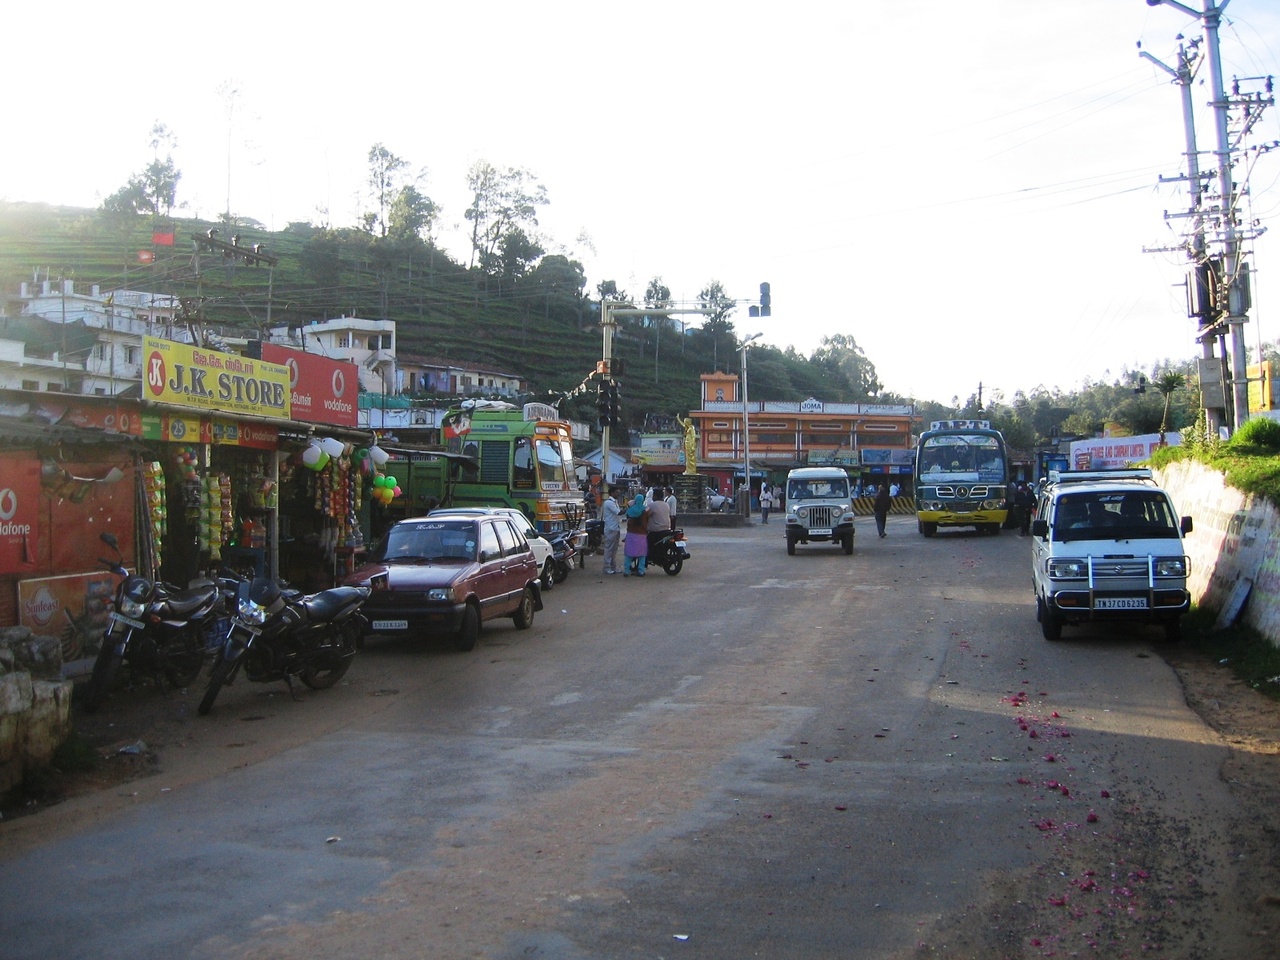
Road from Coimbatore to Kothagiri